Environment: lab
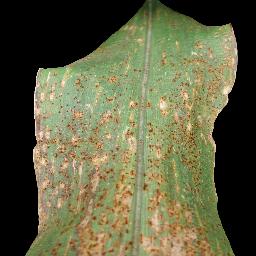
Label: common_rust